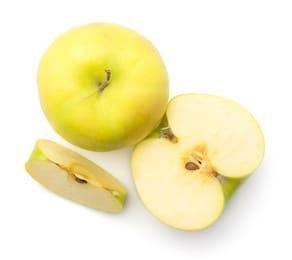
Label: apple